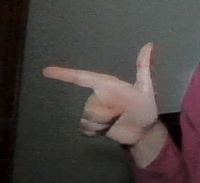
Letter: yaa